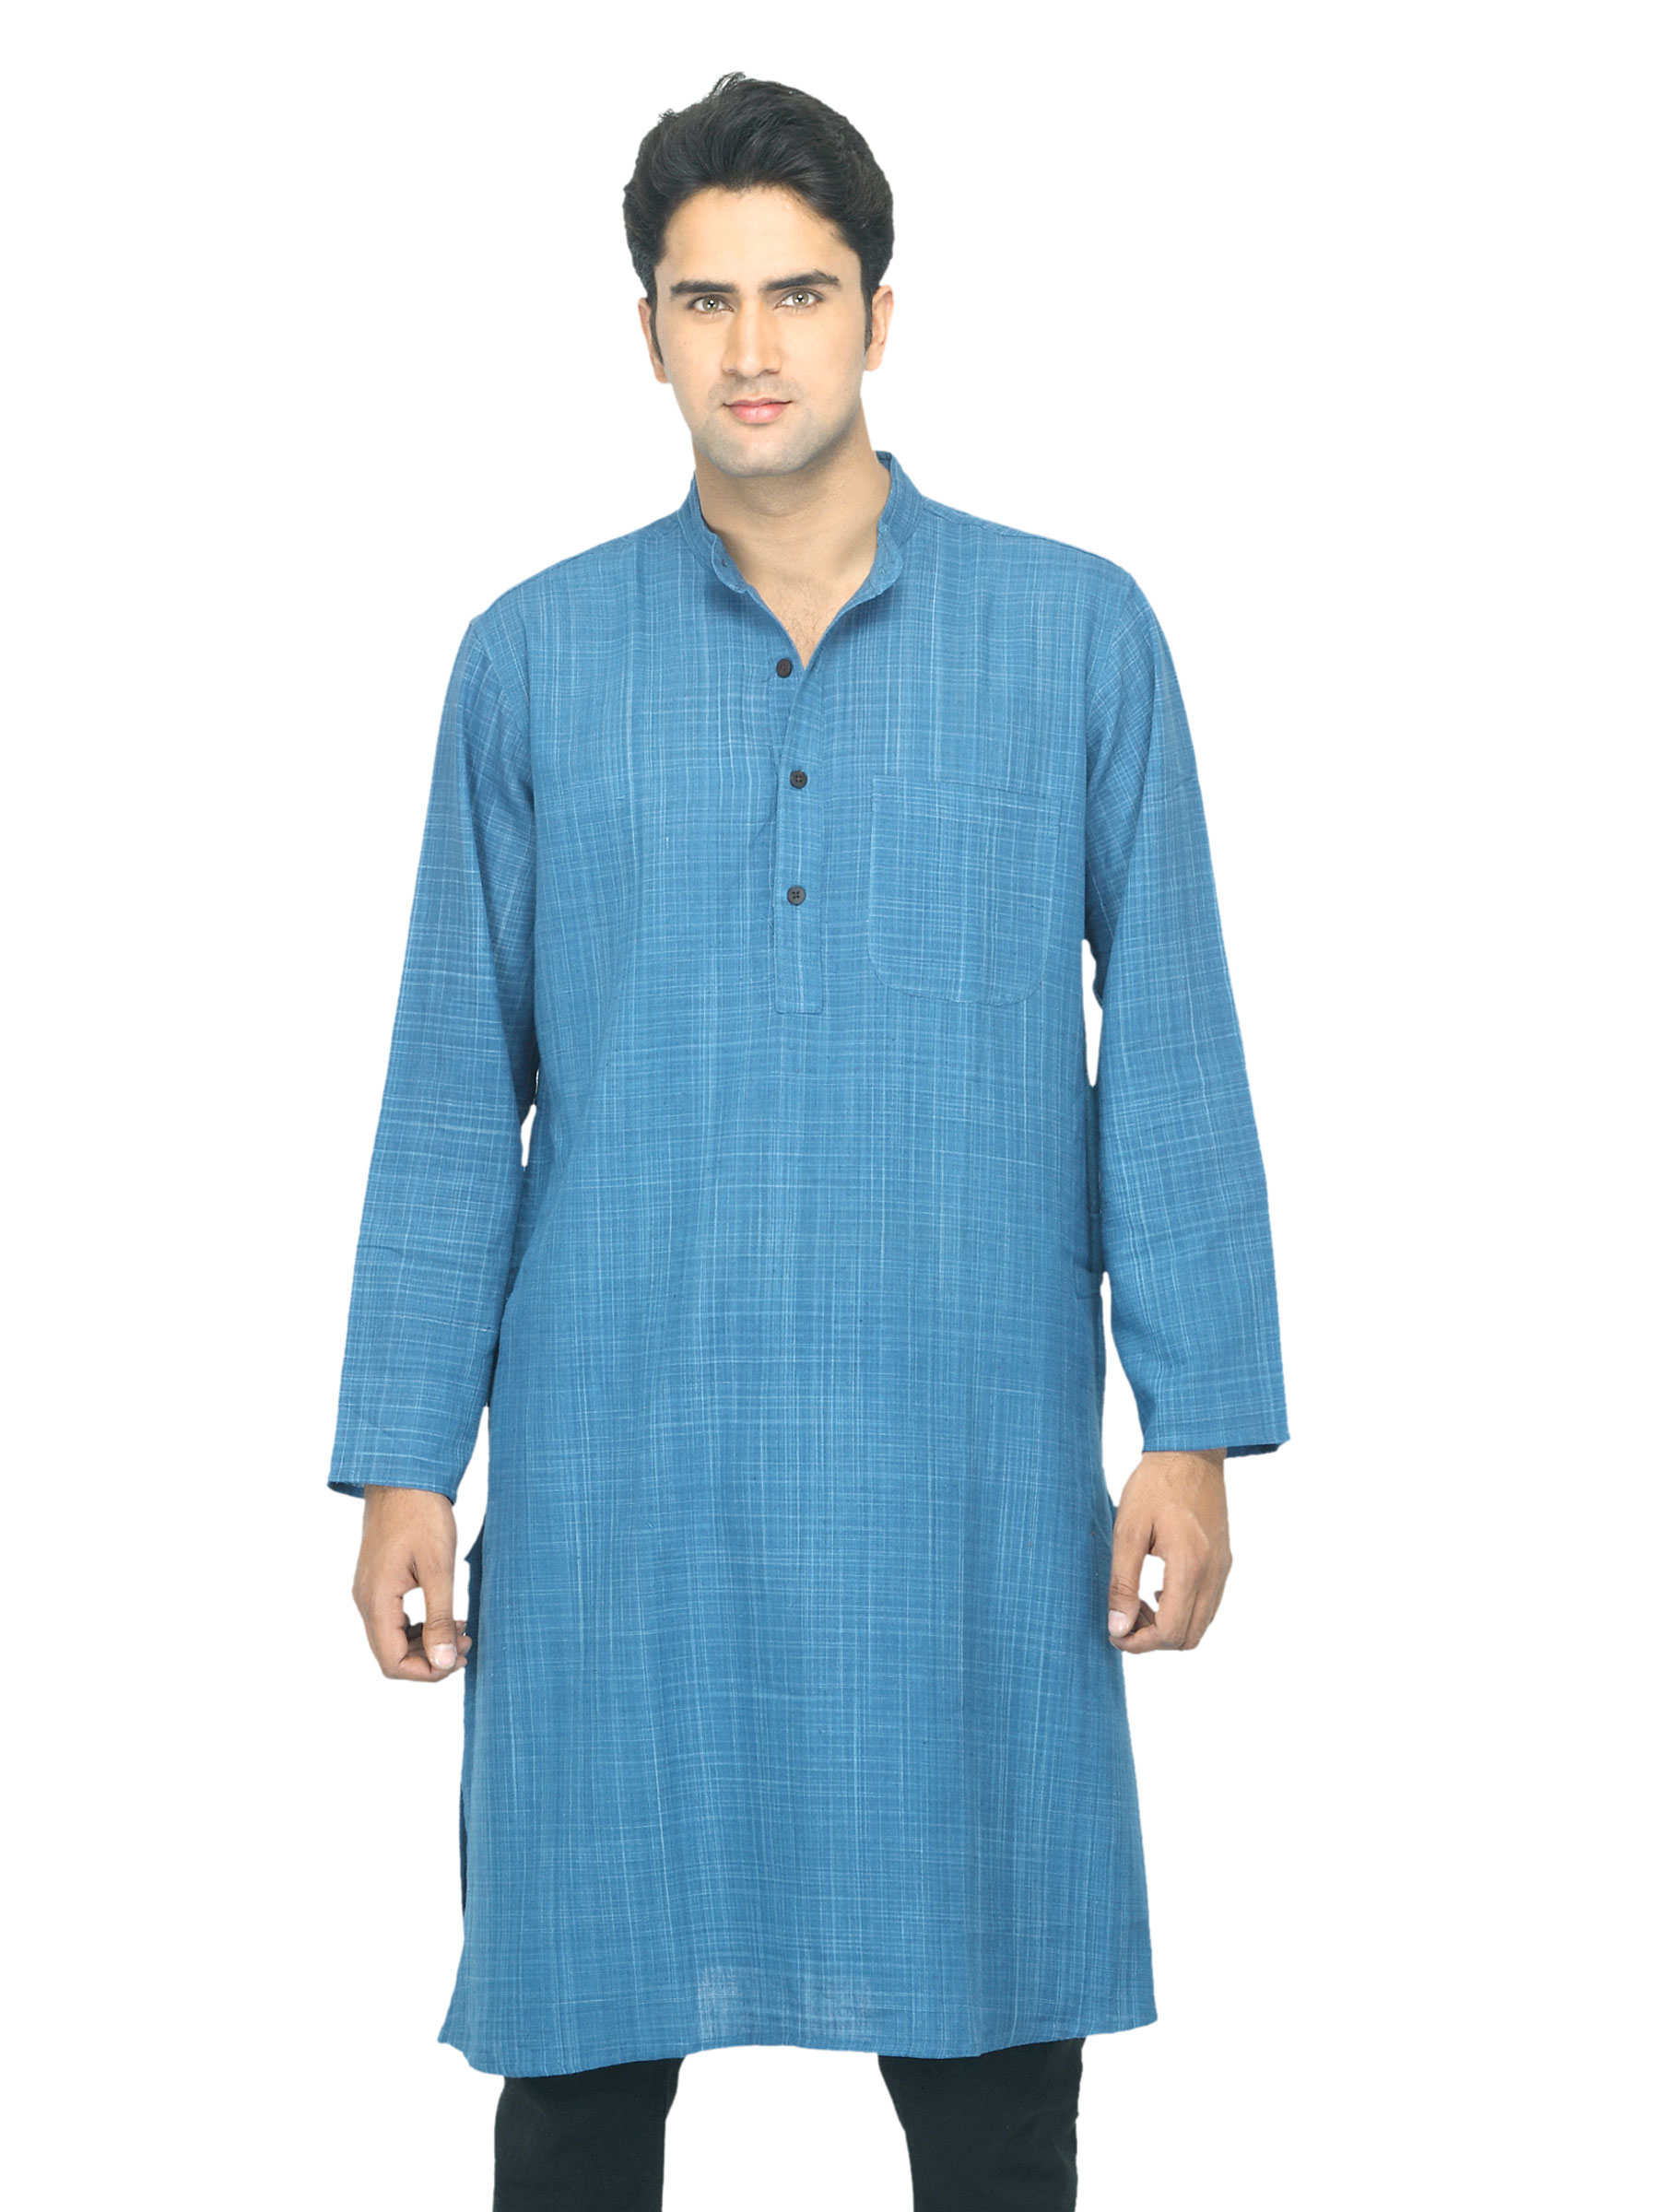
Fabindia Men Blue Kurta
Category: Apparel / Topwear / Kurtas
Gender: Men
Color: Blue
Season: Summer 2012
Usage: Ethnic